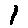
Label: 1